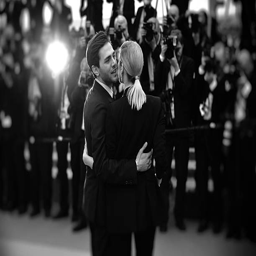
film producer and film director attend the closing ceremony of festival at festivals .